Inabel Burns Lindsay

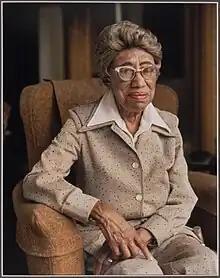
Portrait of Inabel Burns Lindsay

Inabel Burns Lindsay (February 13, 1900, St. Joseph, Missouri – 1983) was a social worker and the founding dean of Howard University School of Social Work.